Samuel B. Wilson

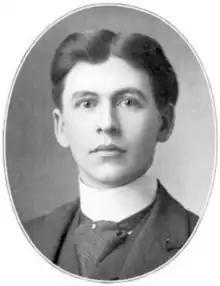

Samuel Bailey Wilson (May 12, 1873 – January 24, 1954) was an American lawyer and judge from Minnesota. He served as Chief Justice of the Minnesota Supreme Court from 1923 to 1933.